Billy Moore (boxer)

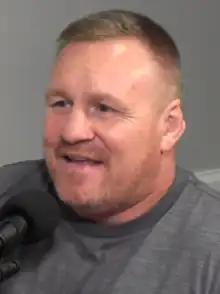
Moore in 2021

Billy Moore is a former English boxer, who was later active as a Muay Thai fighter in Thailand.